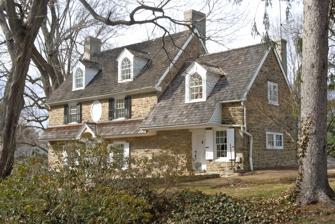
Building: Wolley Stille
Country: United States of America
Year built: 1751
Historic house in Pennsylvania, United States United States historic place Wolley Stille U.S. National Register of Historic Places Wolley Stille, March 2011 Show map of Pennsylvania Show map of the United States Location Harvey Rd., Wallingford, Pennsylvania Coordinates 39°52′28″N 75°21′58″W / 39.87444°N 75.36611°W / 39.87444; -75.36611 Area 1 acre (0.40 ha) Built 1692-1700, 1751, 1916 Built by Sharpless, Joseph Architect Robb, Donald Architectural style Colonial Revival, Other, Swedish & English Colonial NRHP reference No. 80003487 Added to NRHP June 27, 1980 Wolley Stille , also known as the Joseph Sharpless House, is an historic, American home that is located in Wallingford , Delaware County, Pennsylvania . It was added to the National Register of Historic Places in 1980. History and architectural features This historic structure is a fieldstone dwelling that consists of a two-story, pre-1700 building, with a Great Hall that dates to 1700, a two-story addition that was built in 1751, and a service wing that was added in 1916. The house exhibits both Swedish and English Colonial elements of design and construction and was restored between 1915 and 1916 by architect Donald Robb , who also added some Colonial Revival elements, including enlarged dormer windows. It was added to the National Register of Historic Places in 1980. Gallery Oldest part of the house Door, c. 1751 References